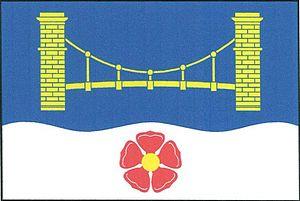
Stádlec est un bourg du district de Tábor, dans la région de Bohême-du-Sud, en République tchèque. Sa population s'élevait à 569 habitants en 2017.